Iran–Saudi Arabia proxy conflict

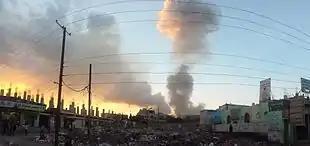
An airstrike in Sana'a by a Saudi-led coalition on 11 May 2015

Military tensions between Iran and the United States escalated in 2019 amid a series of confrontations involving the US, Iran, and Saudi Arabia. Attacks on oil tankers in the Gulf of Oman took place in May and June. In the wake of growing tensions, Foreign Minister Mohammad Javad Zarif stated that Iran sought good relations with Saudi Arabia, the United Arab Emirates, and their allies, and called on them to end their dispute with Qatar.